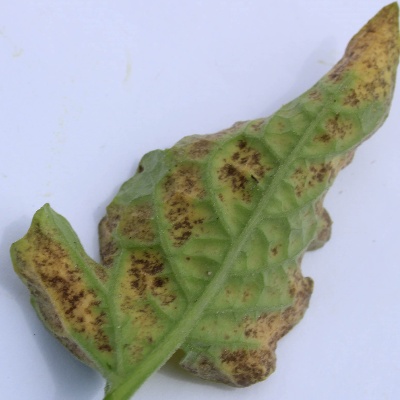
Crop: Tomato
Condition: septoria leaf spot